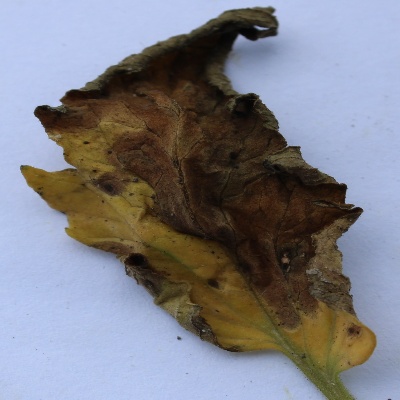
Crop: Tomato
Condition: leaf blight